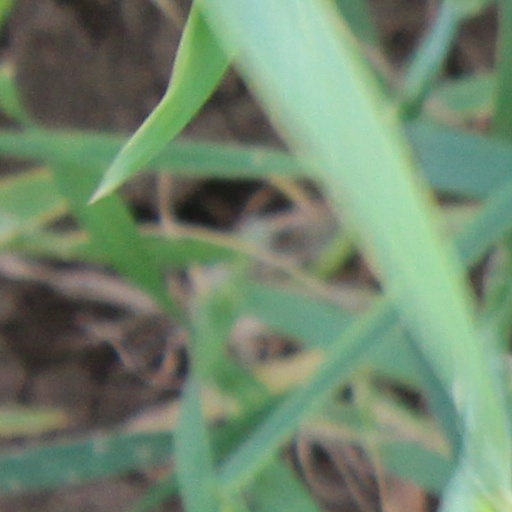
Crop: wheat